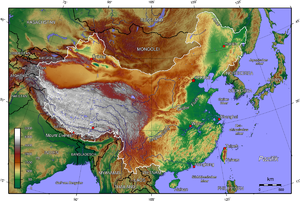
Egentlige Kina / Geografi
Topografisk kort over Kina
Egentlige Kina eller Indre Kina er et vestligt begreb for det historiske østlige kerneområde i Kina forud for ekspansionen efter 2. verdenskrig, ofte yderligere opdelt i Sydkina og Nordkina med Huai-floden og Qinling-bjergene som delingsgrænse.